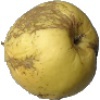
Label: golden_apple